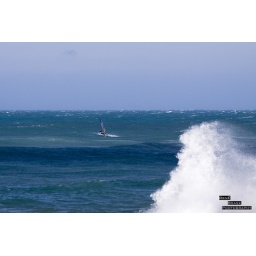
Really like this one with the spay from a pier in the foreground and the lone windsurfer in clear blue water